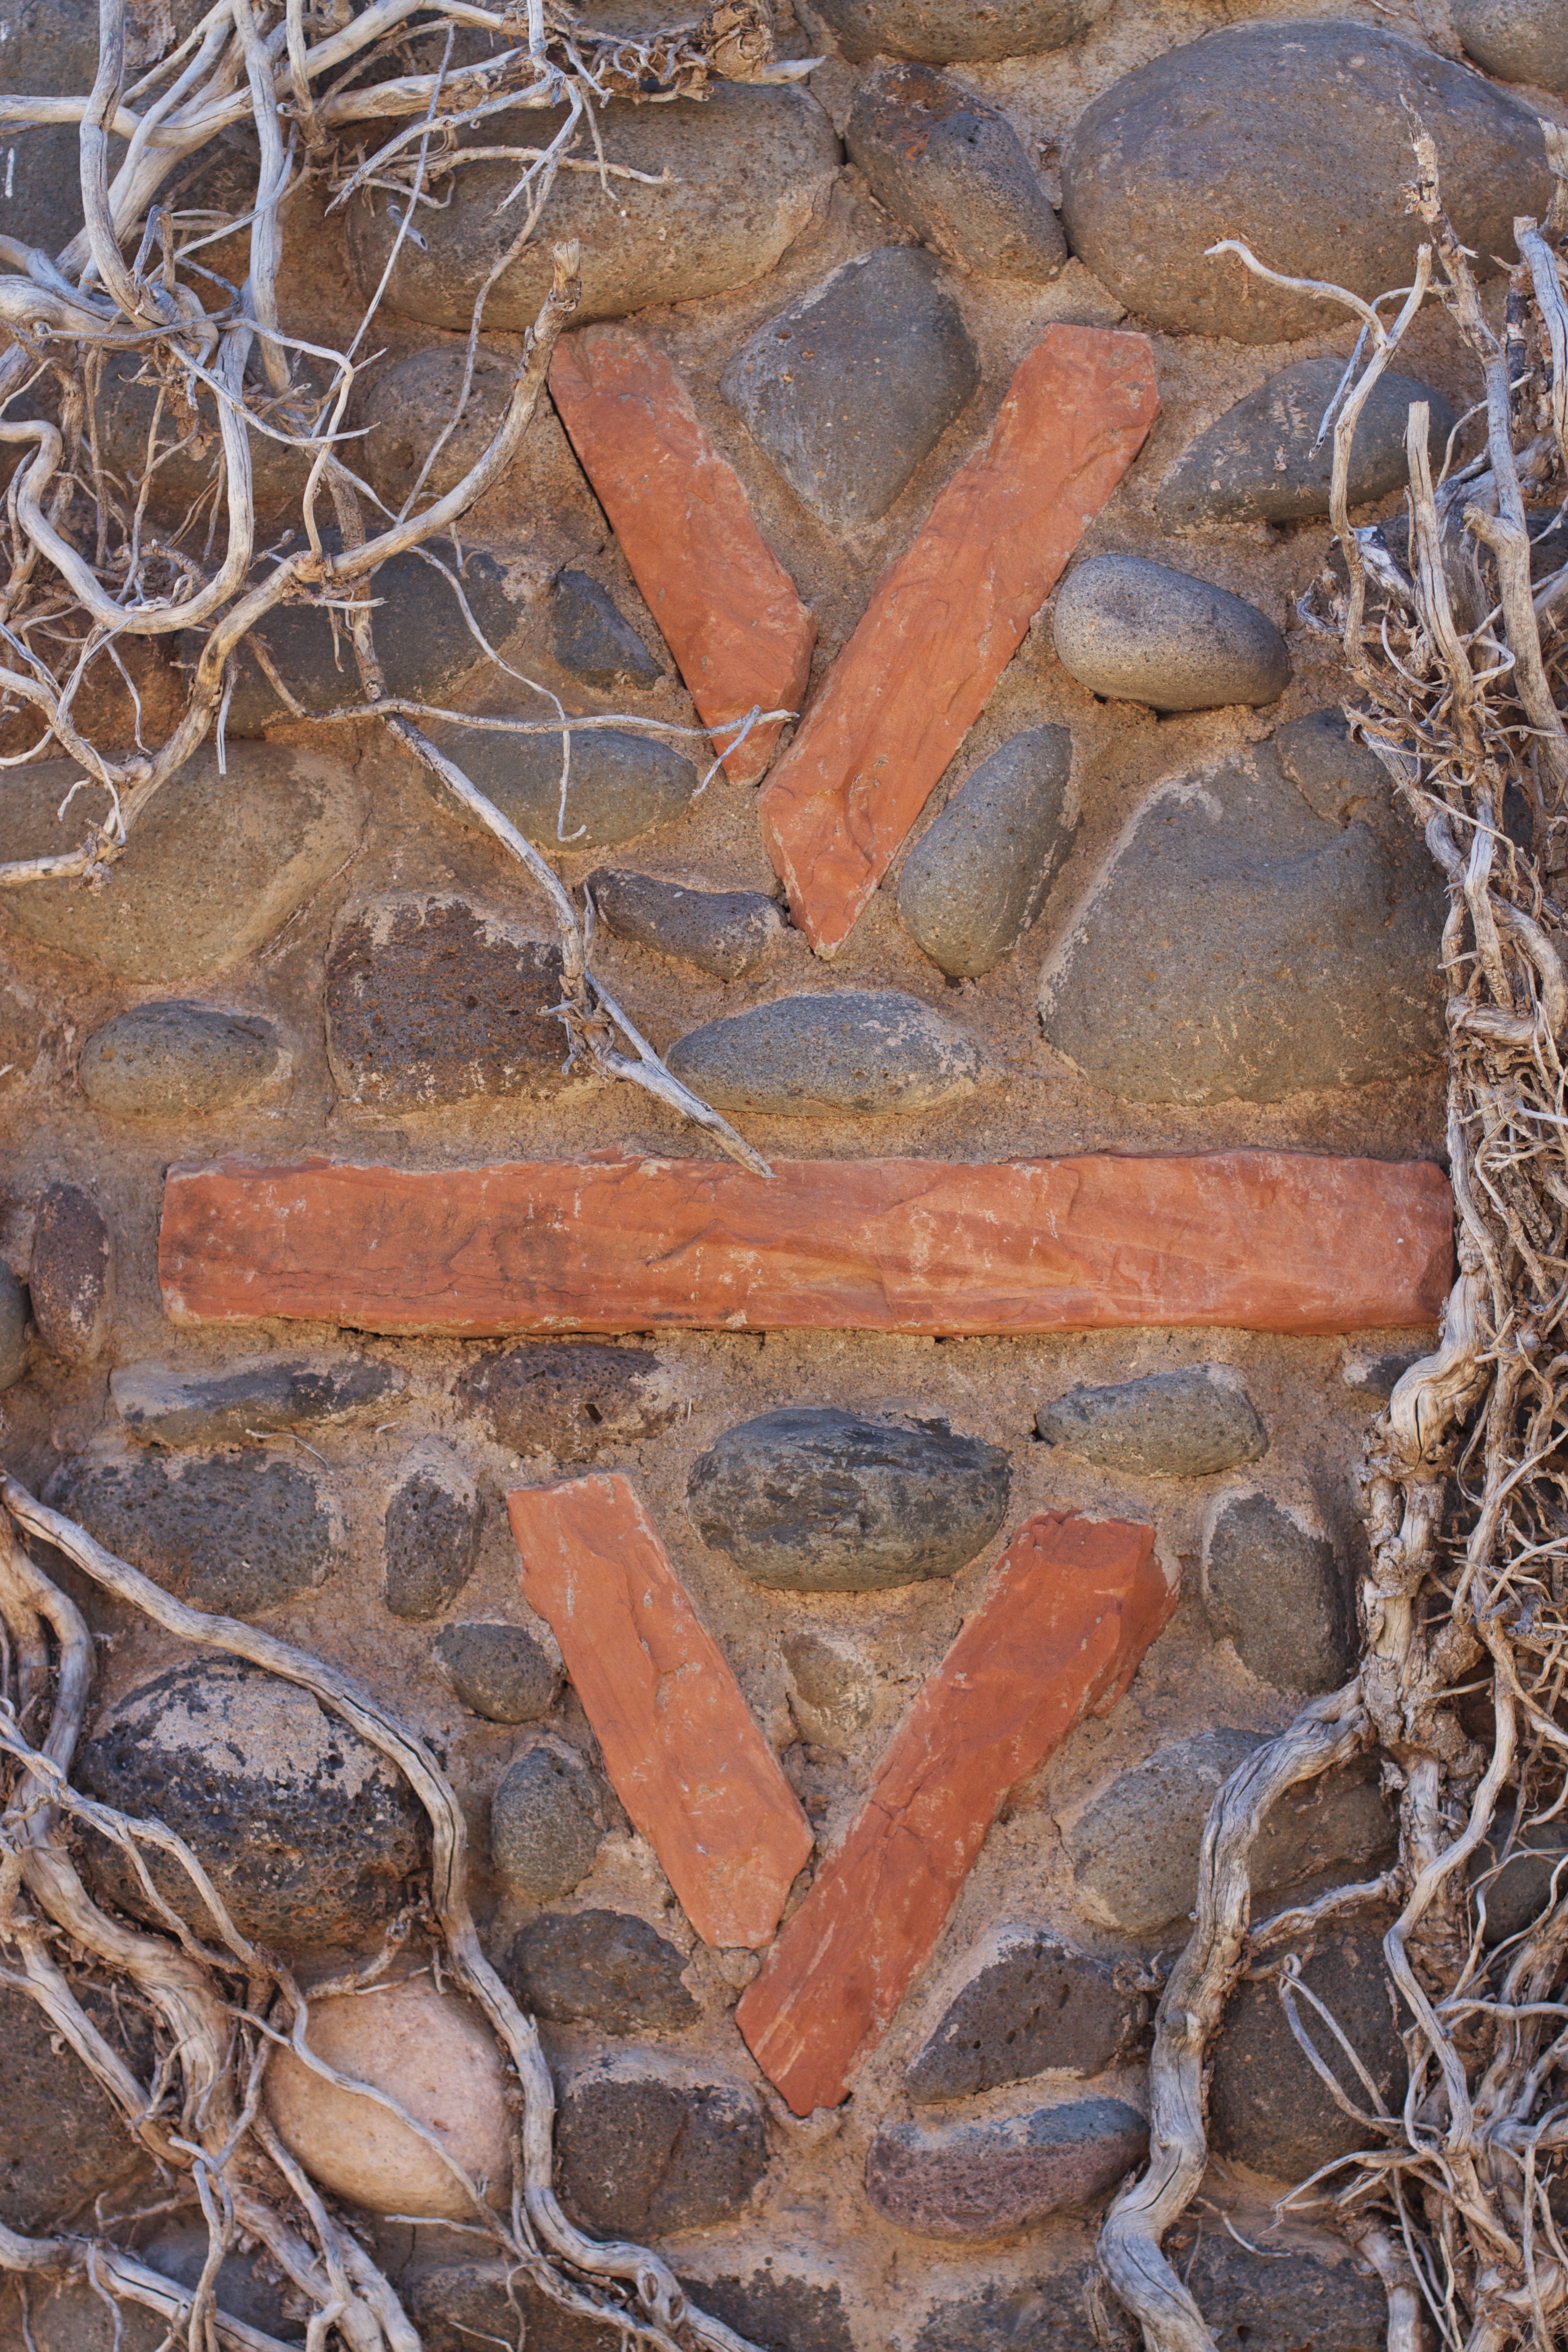
rock, wood, wall, brick, material, painting, sculpture, art, cool image, geology, carving, relief, ancient history